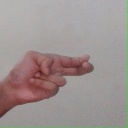
अक्षर: ह